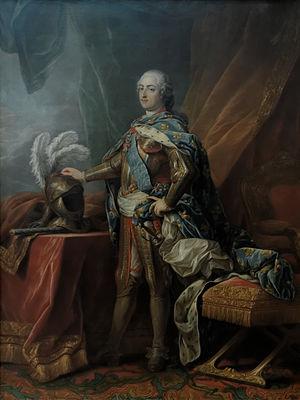
La France fut l’une des principales belligérantes de la Guerre de Sept Ans qui prit place de 1756 à 1763. Elle entra en guerre, mue par l’objectif de s’assurer une victoire finale et définitive sur la Prusse et ses alliés allemands en Europe, et la Grande-Bretagne et ses colonies dans le reste du monde et sur les mers.
Louis XV, dit le « Bien-Aimé », né le 15 février 1710 à Versailles où il est mort le 10 mai 1774, est un roi de France et de Navarre. Membre de la maison de Bourbon, il règne sur le royaume de France du 1ᵉʳ septembre 1715 à sa mort. Il fut le seul roi de France à naître et mourir au château de Versailles.
Le musée des Beaux-Arts de Dijon est l'un des plus importants et l'un des plus anciens musées de France. Situé au cœur de la ville, il occupe l'ancien palais ducal, siège au XVᵉ siècle de l’État bourguignon. Lorsque le duché est rattaché au royaume de France, le palais devient le logis du roi, puis se transforme au XVIIᵉ siècle en palais des États de Bourgogne, sur un projet de Jules Hardouin-Mansart.
Cette page fournit une liste chronologique de tableaux du peintre français Charles André van Loo, dit Carle van Loo